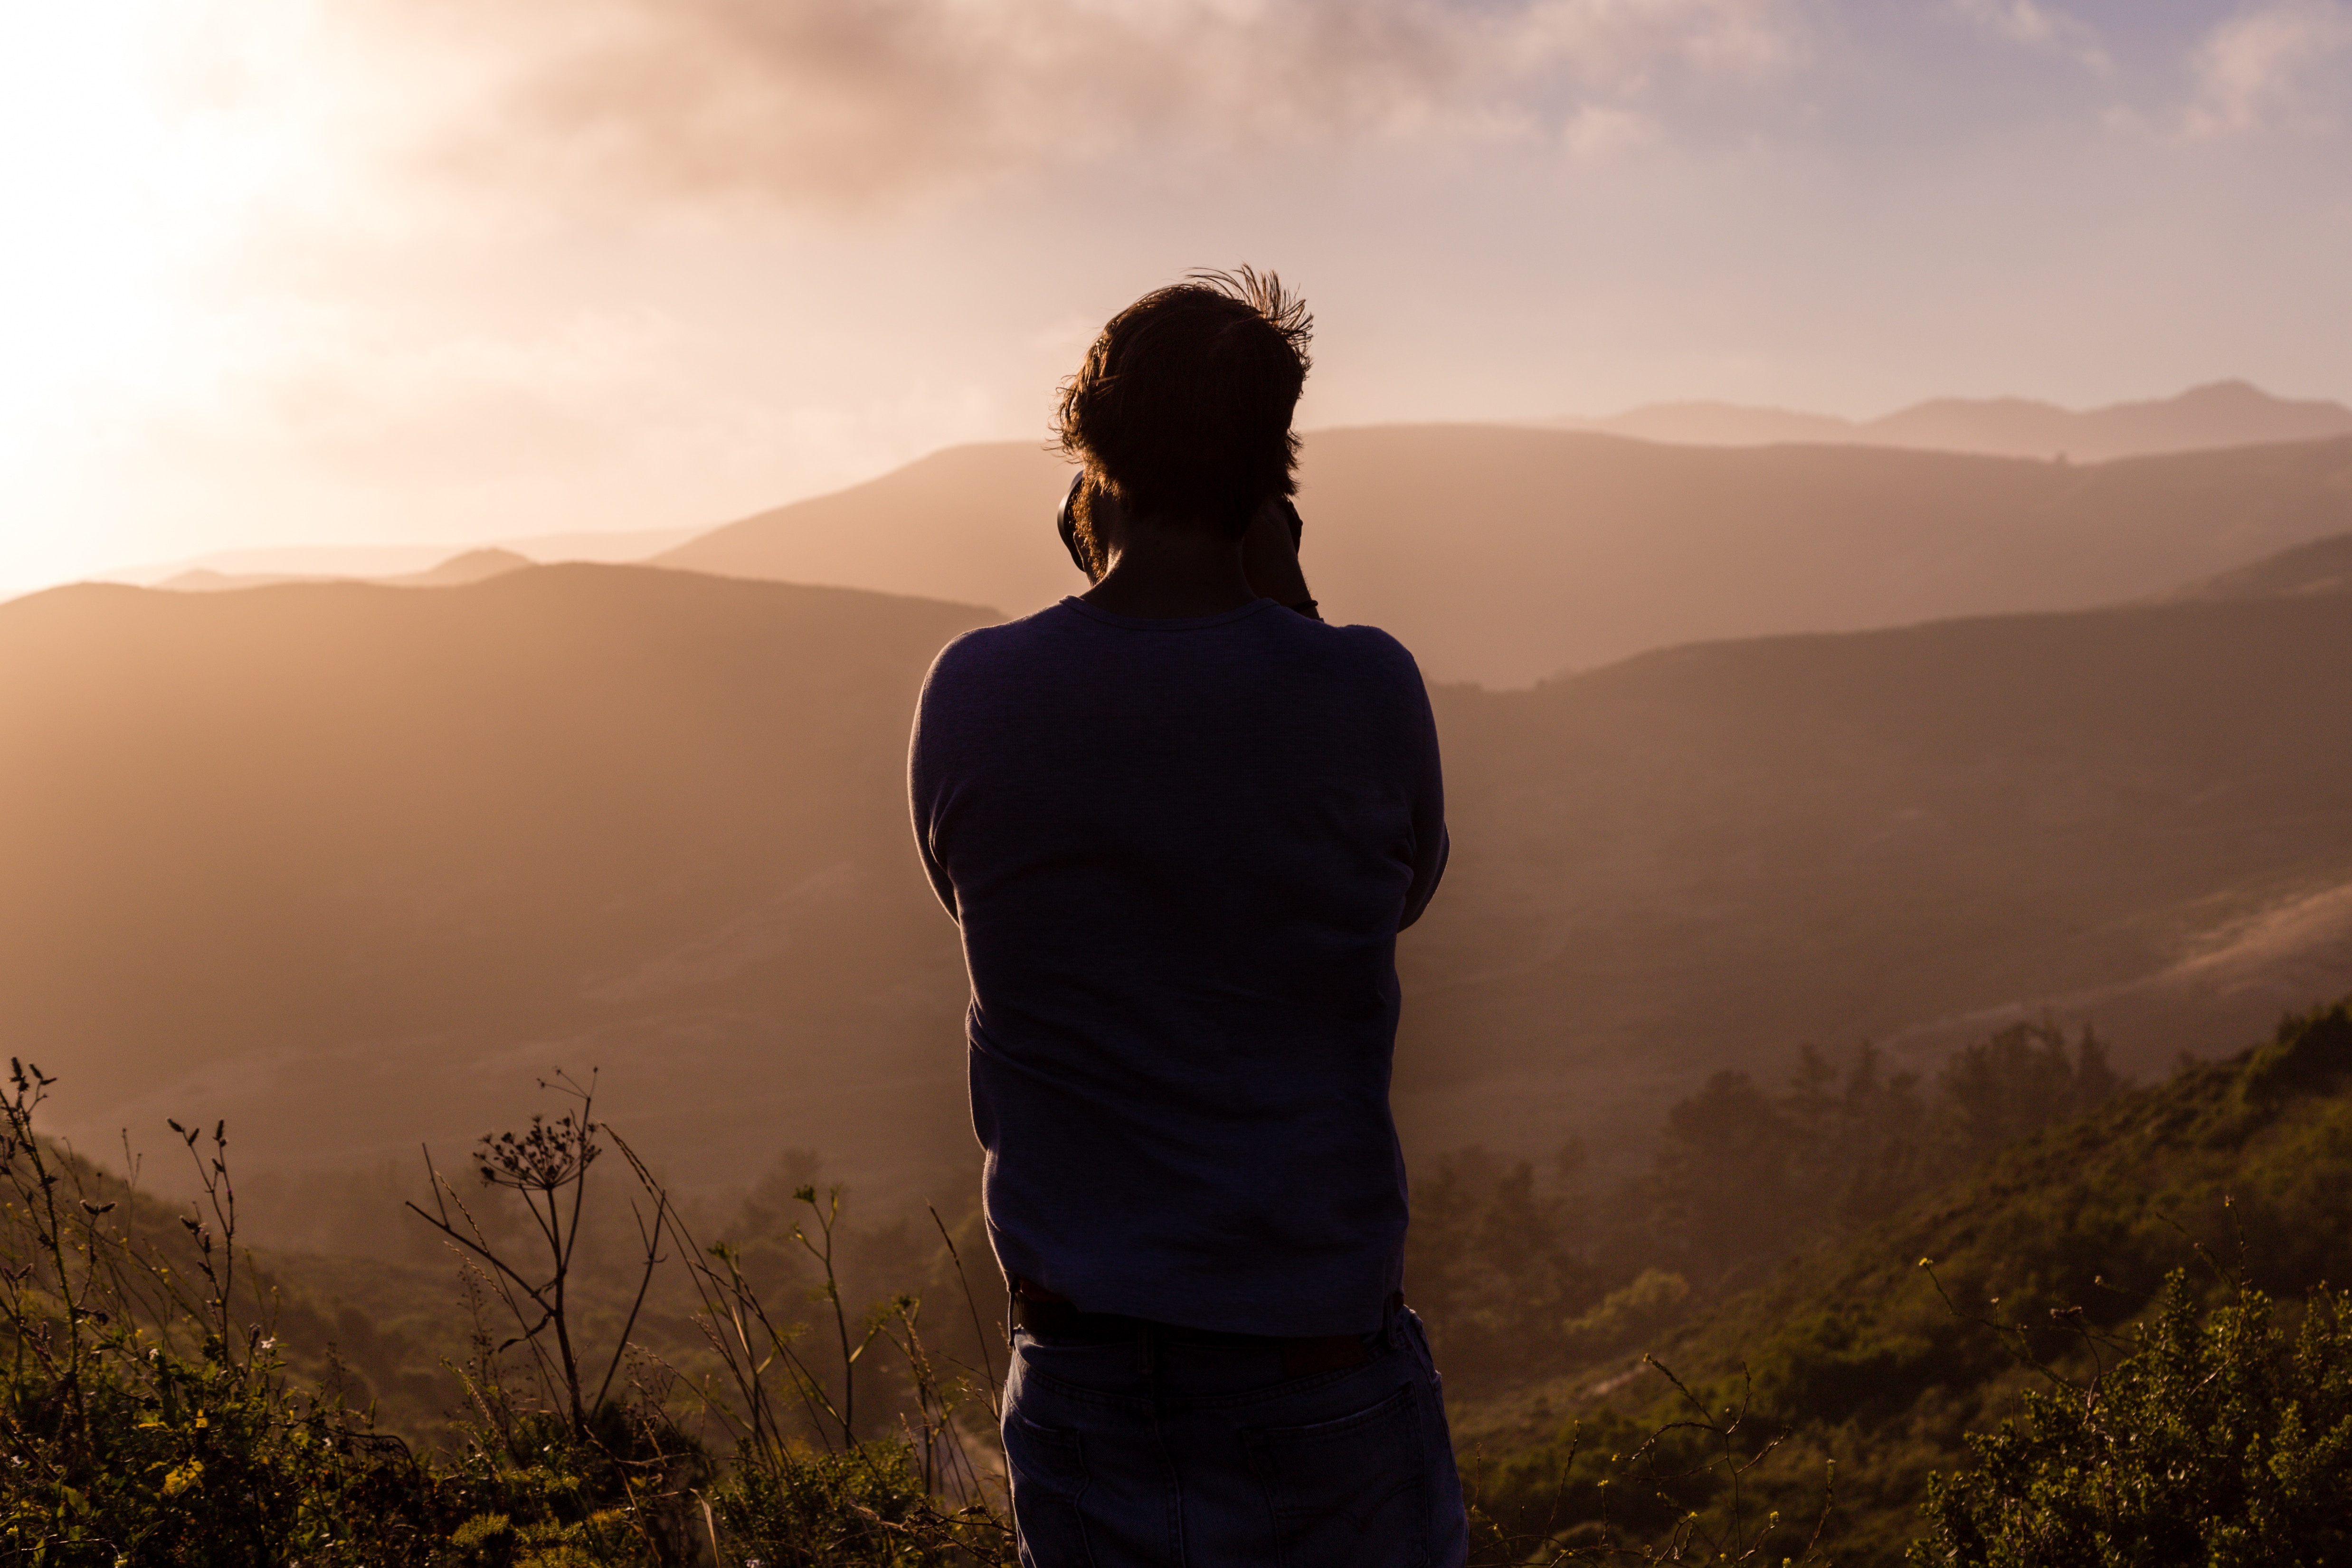
landscape, tree, grass, rock, horizon, wilderness, silhouette, mountain, cloud, sky, girl, sunrise, photography, sunlight, morning, hill, dawn, atmosphere, mountain range, evening, highland, terrain, ridge, backlighting, fell, hill station, meteorological phenomenon, stock photography, atmosphere of earth, mountainous landforms, ecoregion